Toyota K engine

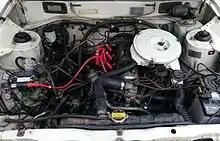
4K-U engine

The 4K was produced from 1977 through 1989. Cylinder bore and stroke was . It was an 8-valve OHV engine.